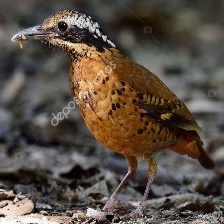
Species: EARED PITA
Scientific name: HYDRORNIS PHAYREI